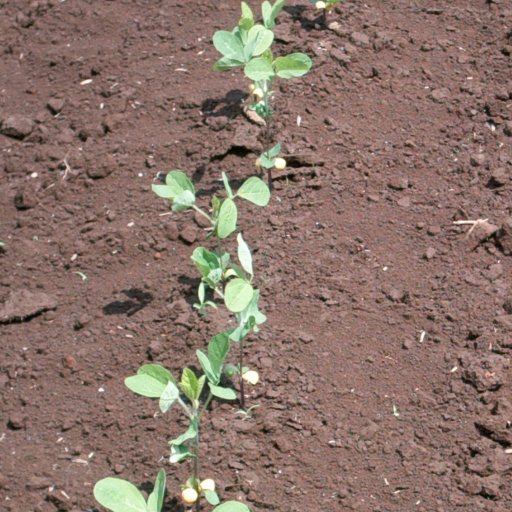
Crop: soybean